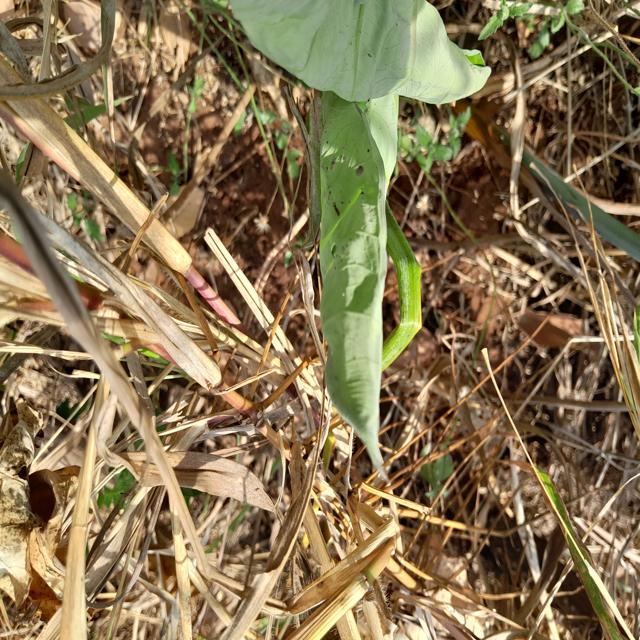
Label: Healthy